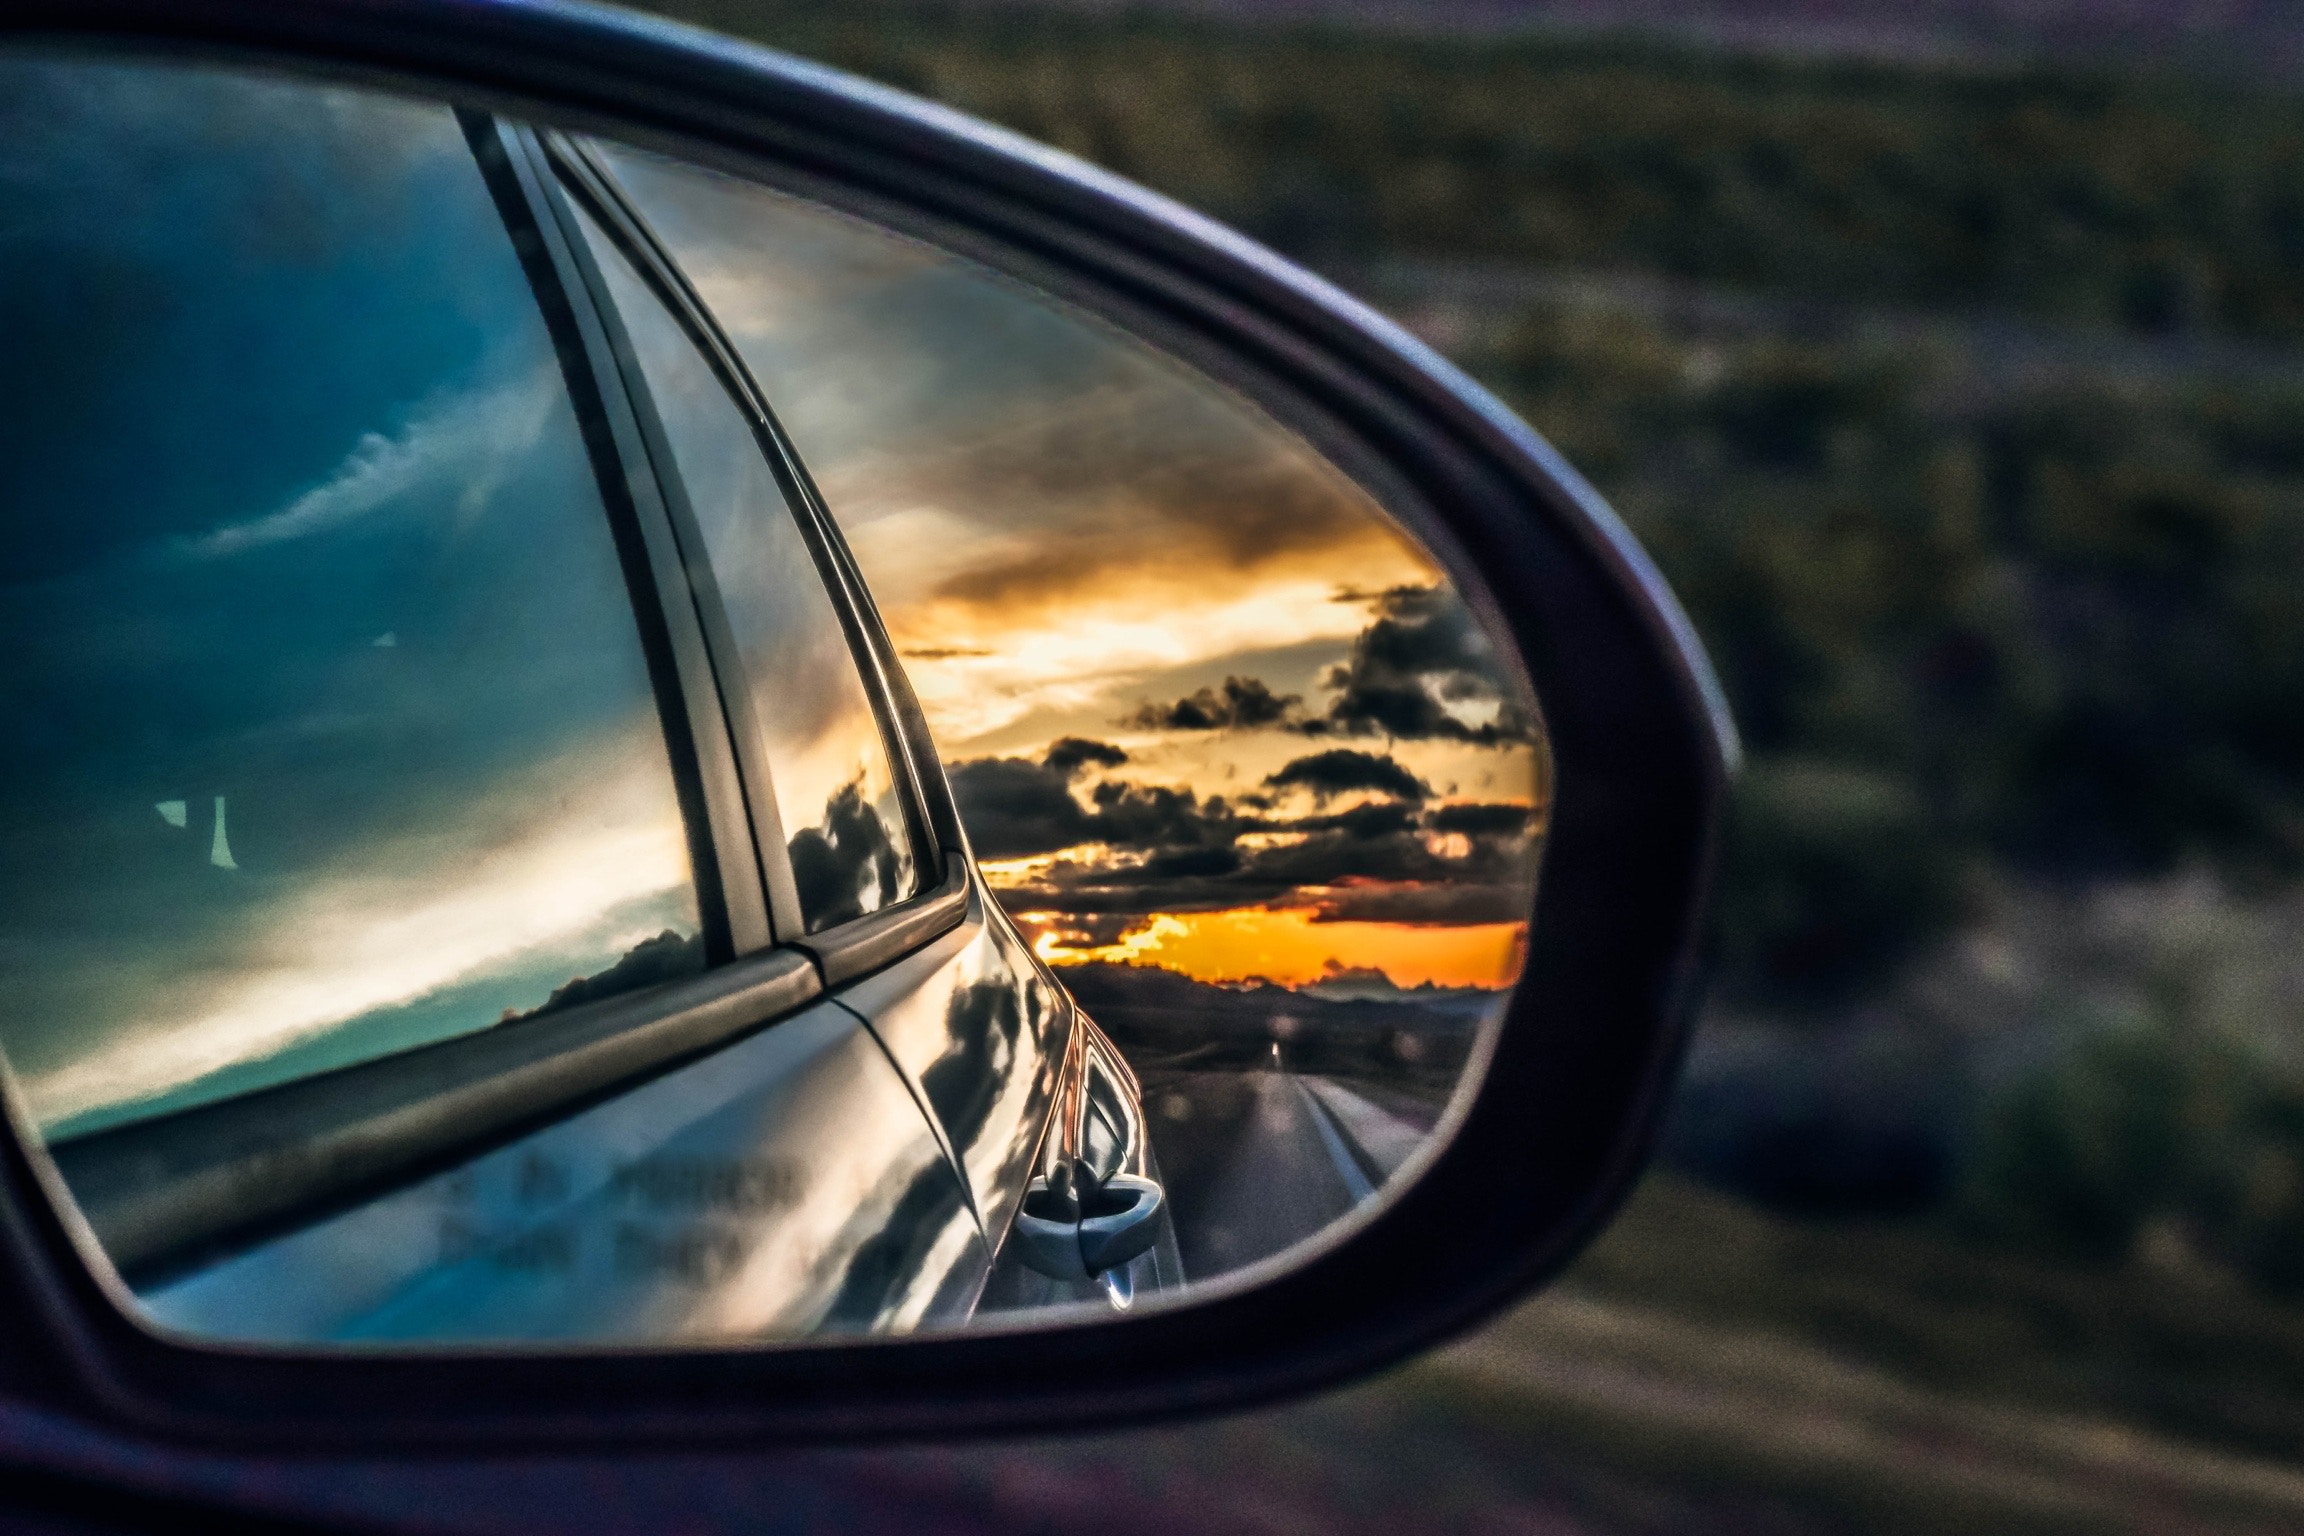
light, car, wheel, window, glass, driving, reflection, vehicle, rear view mirror, sunglasses, glasses, automobile make, automotive exterior, automotive design, automotive mirror